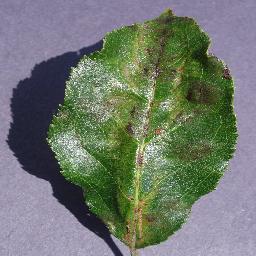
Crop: apple
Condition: scab